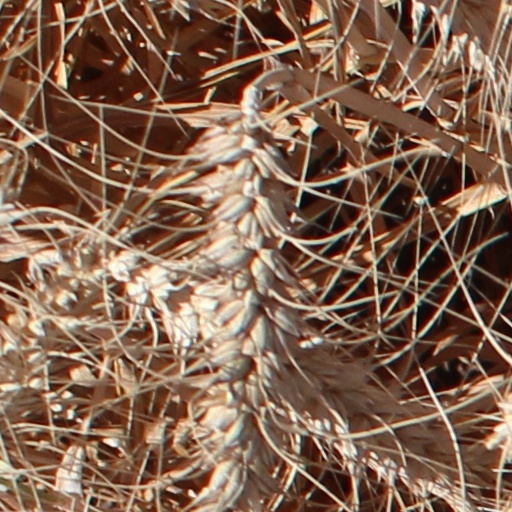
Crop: wheat